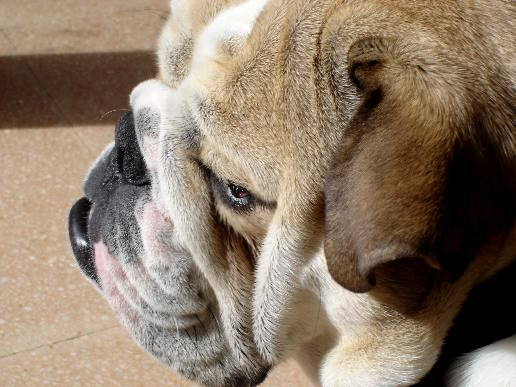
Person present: No